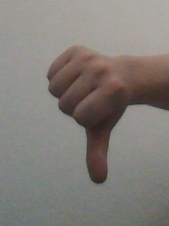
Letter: waw